Hierodoris pachystegiae

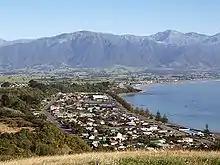
Kaikoura, type locality of "H. pachystegiae".

This species was first described by Robert R. J. Hoare in 2005 using specimens collected in Kaikōura. The male holotype specimen was reared from larvae collected by Hoare and J. S. Dugdale and found in the seed heads of a Marlborough rock daisy at Kaikōura.